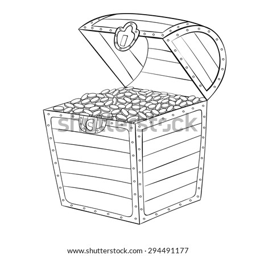
sketch a chest full of gold coins .